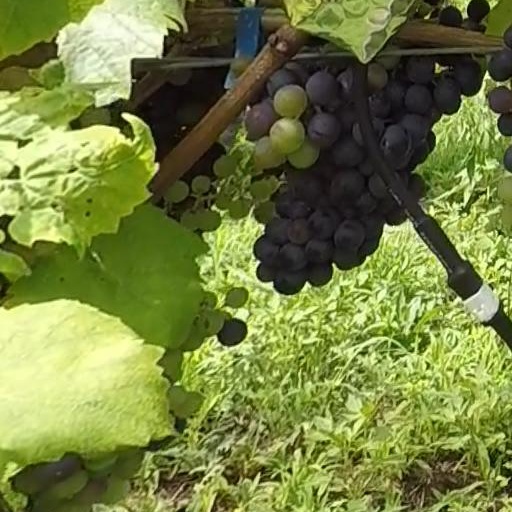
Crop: grape